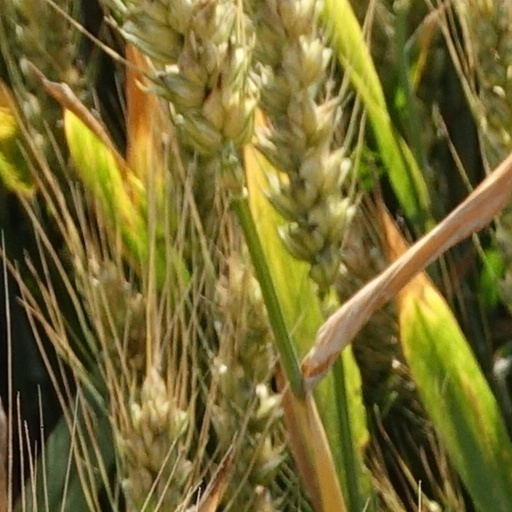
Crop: wheat